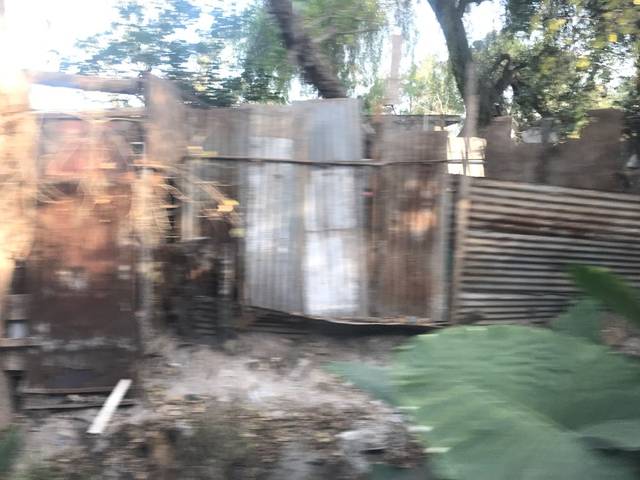
Region: Argentina
Coordinates: -31.433, -64.139